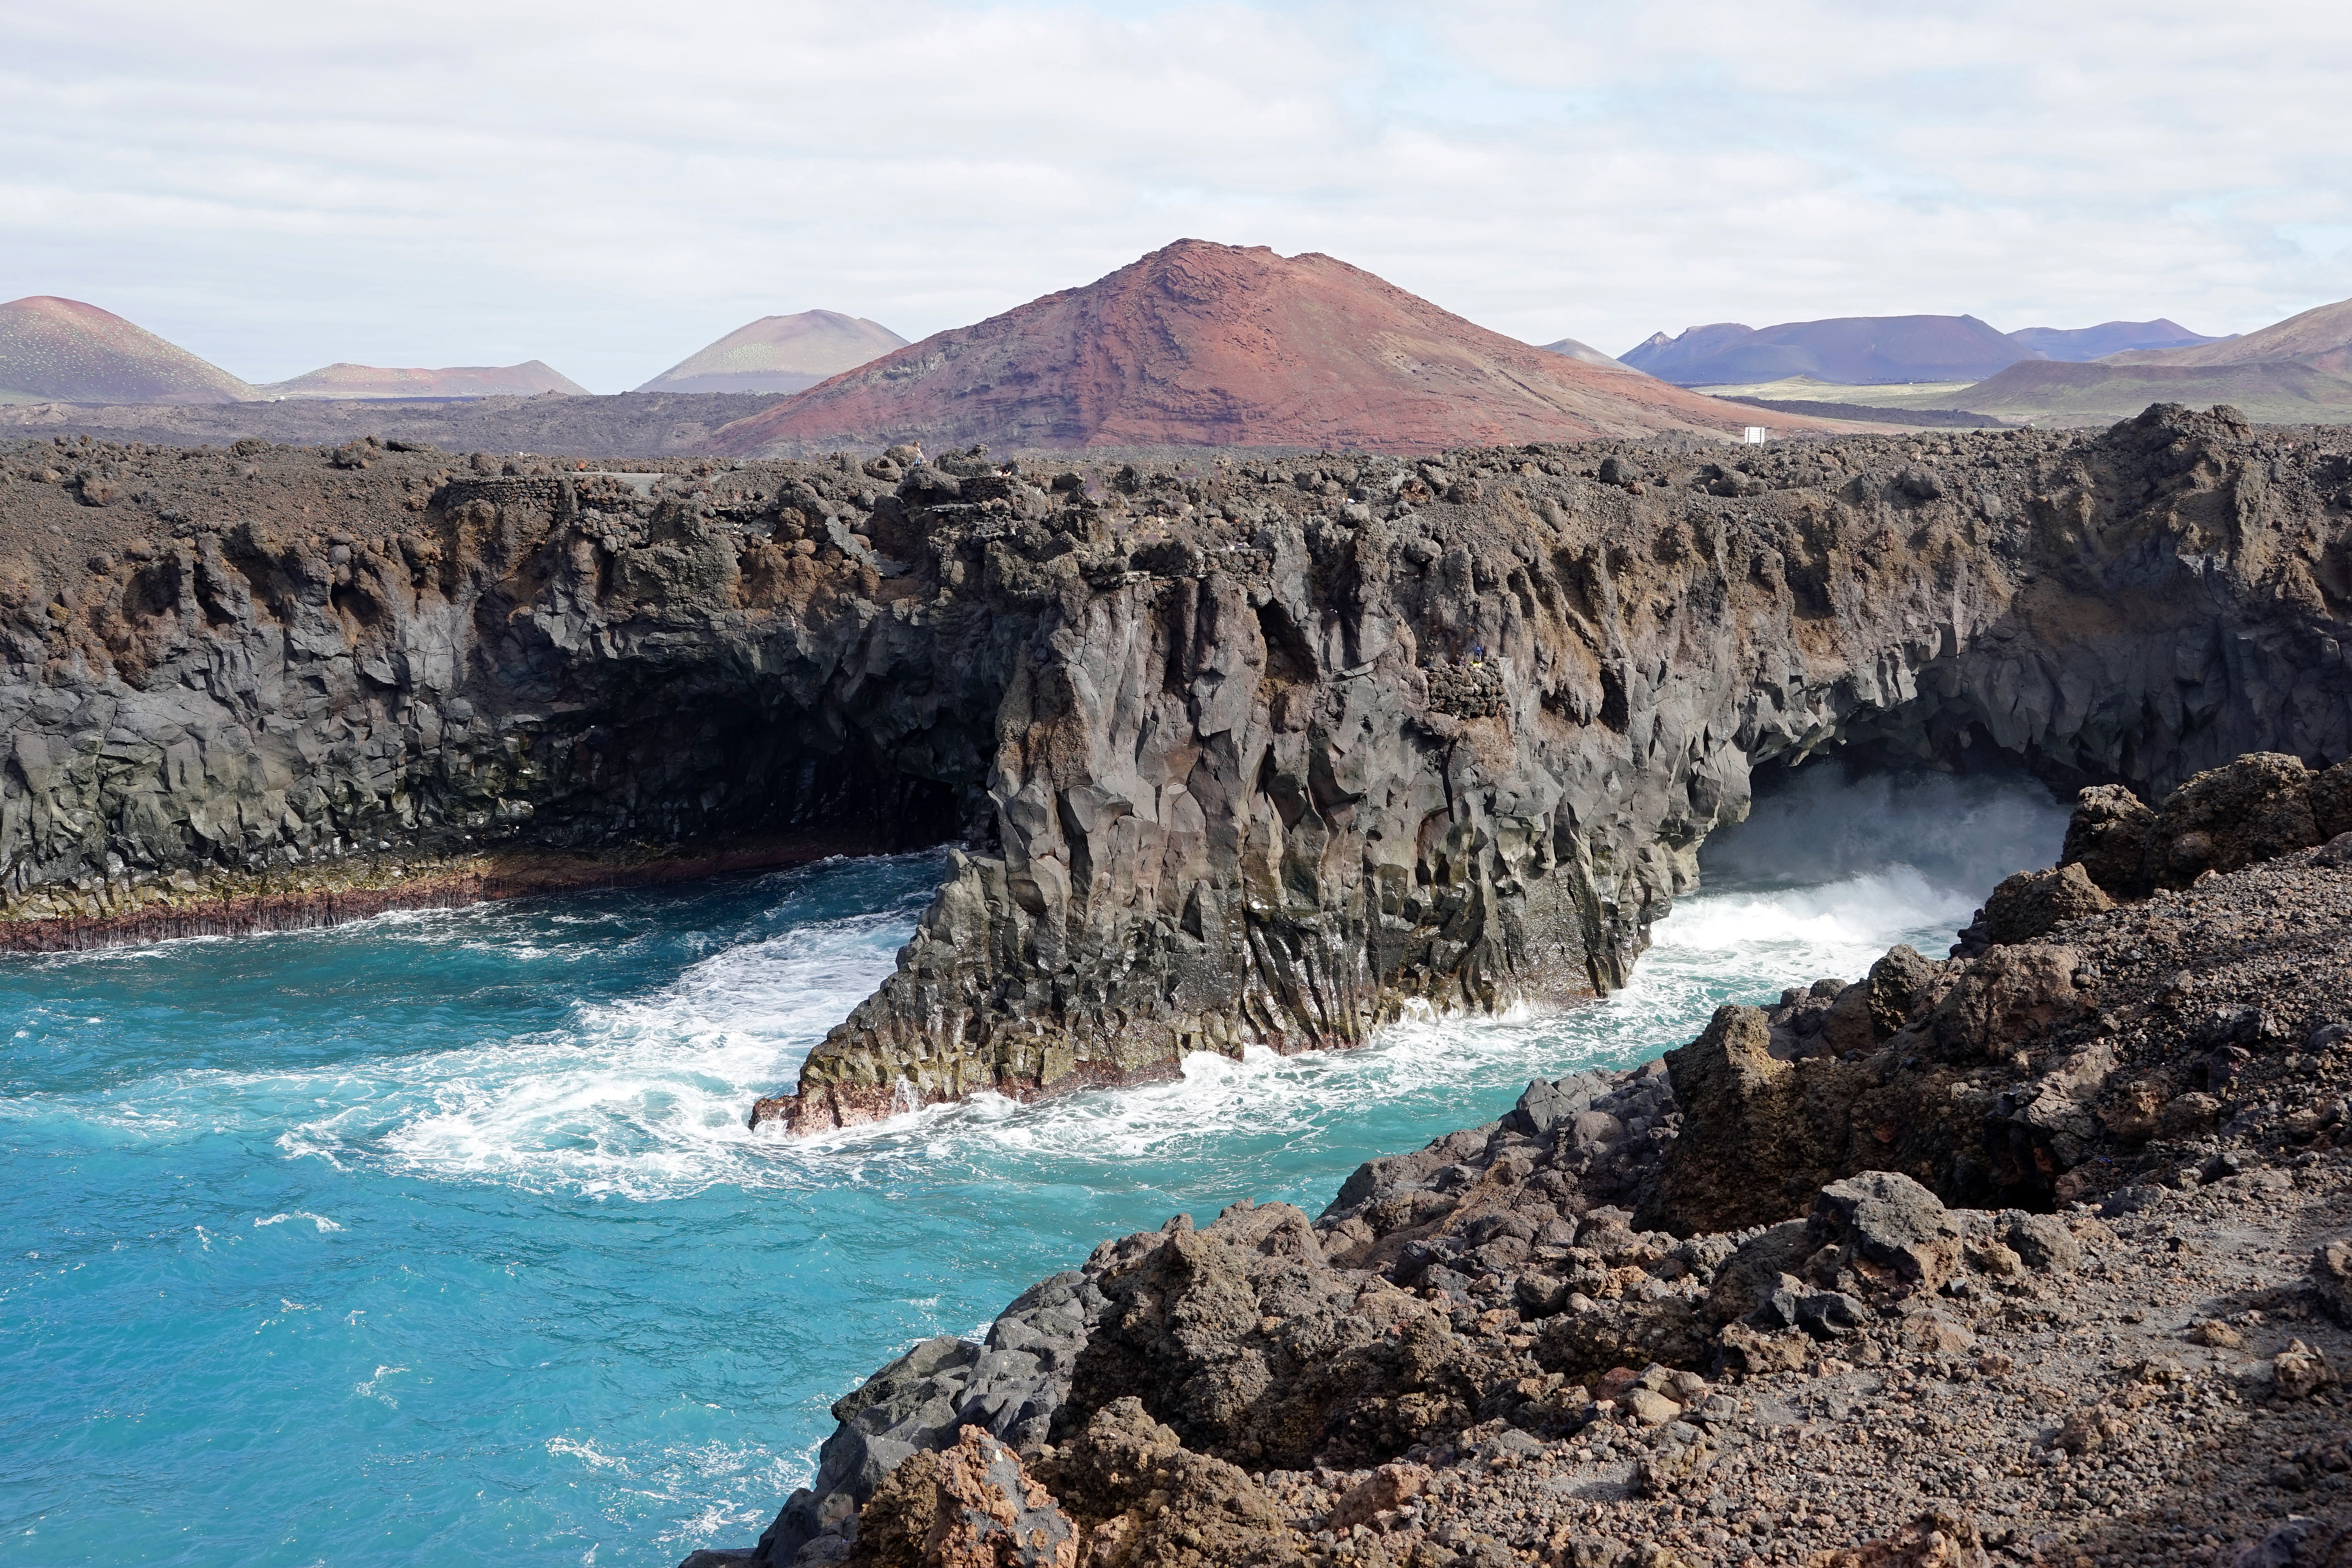
sea, coast, formation, cliff, surf, cave, cove, spray, bay, terrain, geology, plateau, cape, lanzarote, landform, los hervideros, geographical feature, geological phenomenon